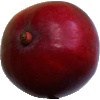
Label: Mango Red 1